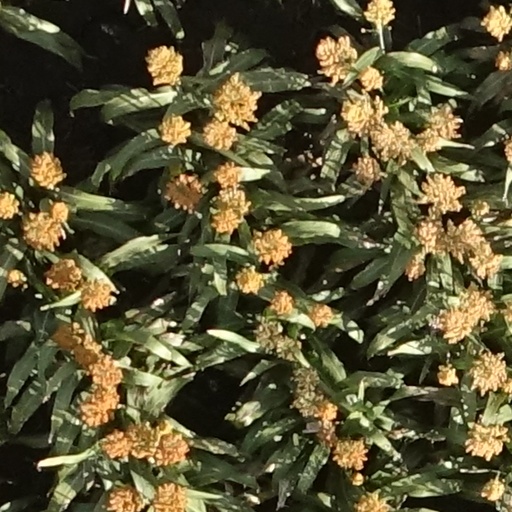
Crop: sorghum